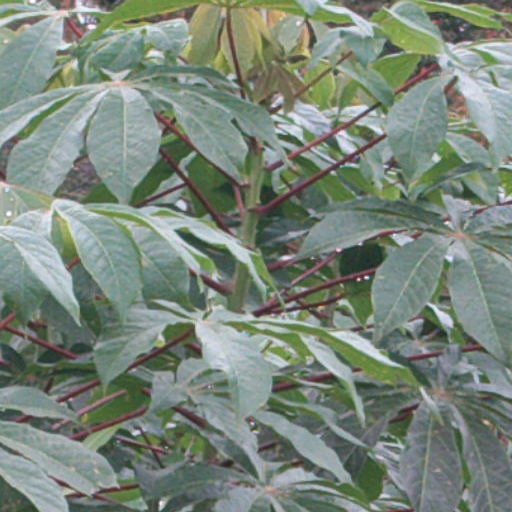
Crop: cassava